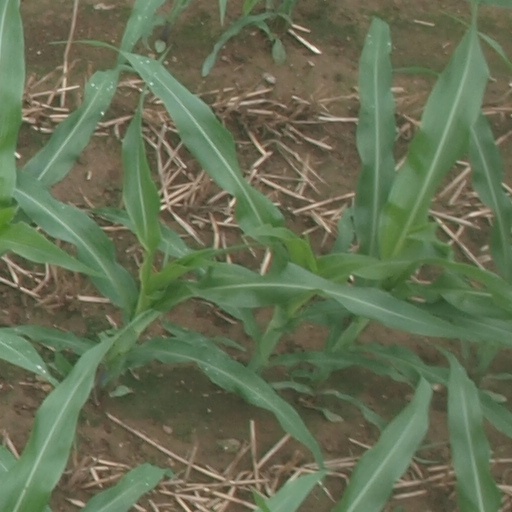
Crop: maize; corn